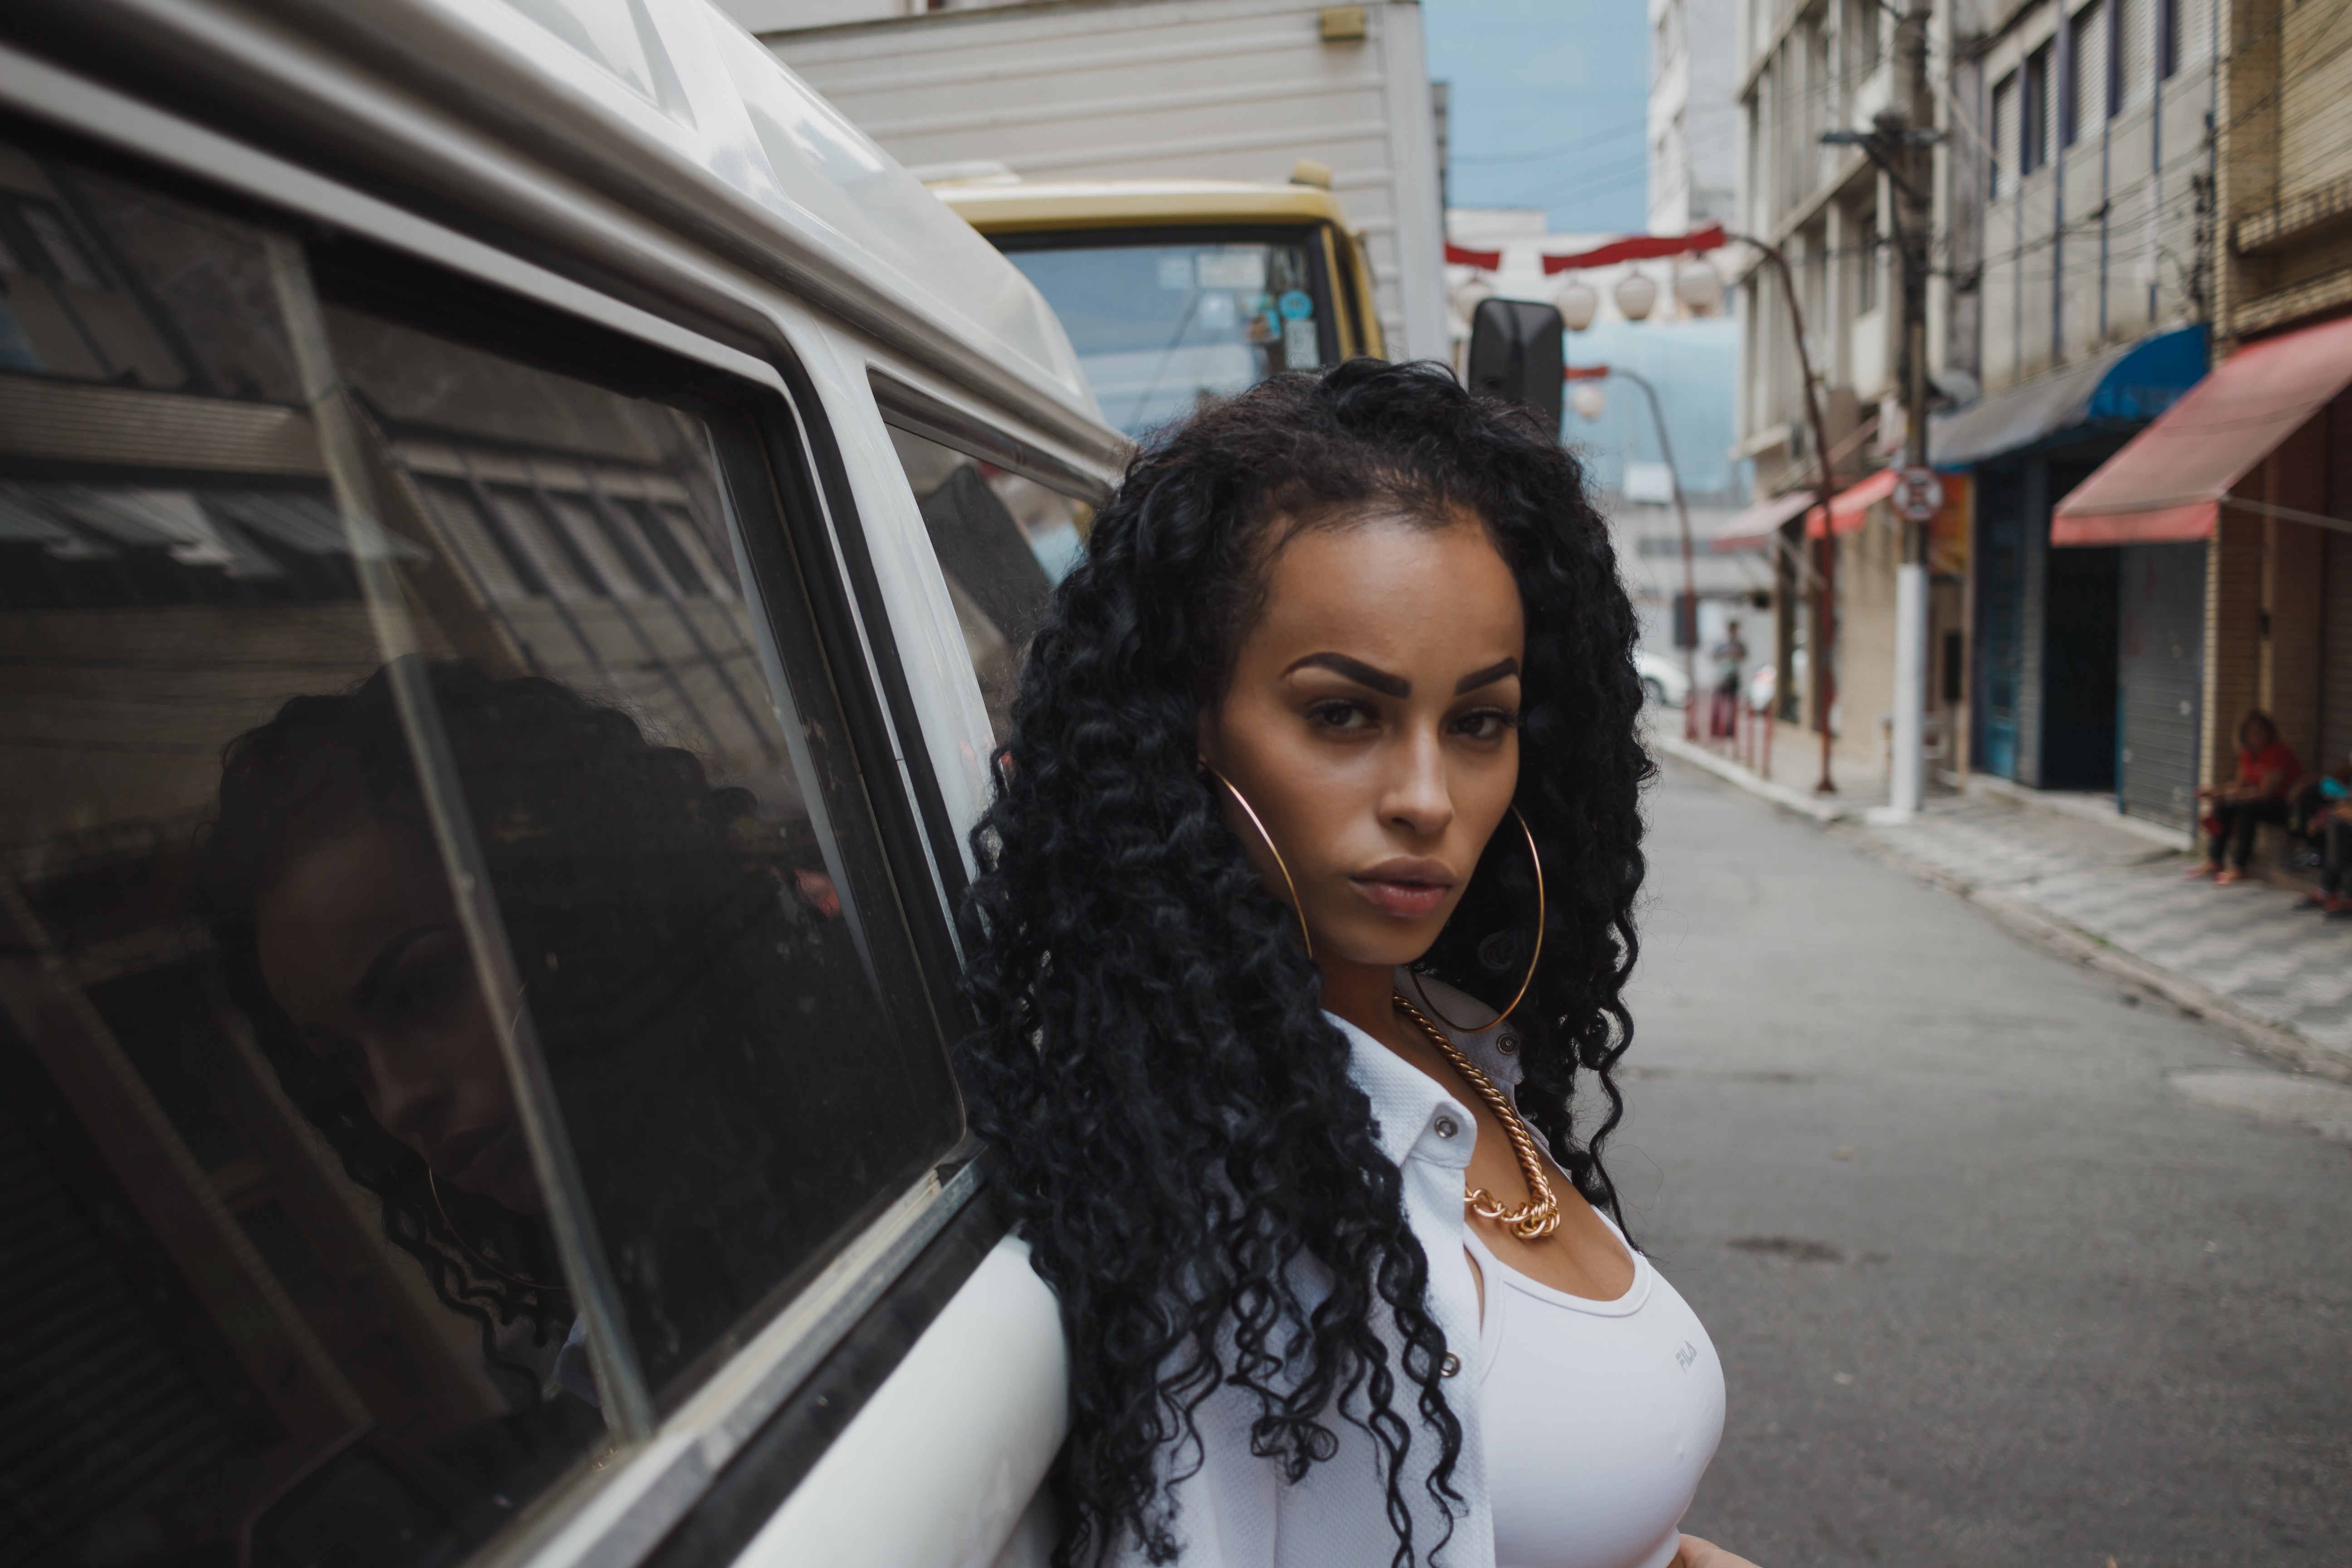
hair, face, photograph, black hair, lady, hairstyle, beauty, eyebrow, head, long hair, snapshot, lip, smile, human, eye, cool, street, photography, brown hair, vacation, temple, feathered hair